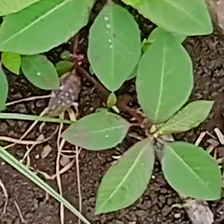
Weed species: Moti_dudhi(Euphorbia_geneculata_L)